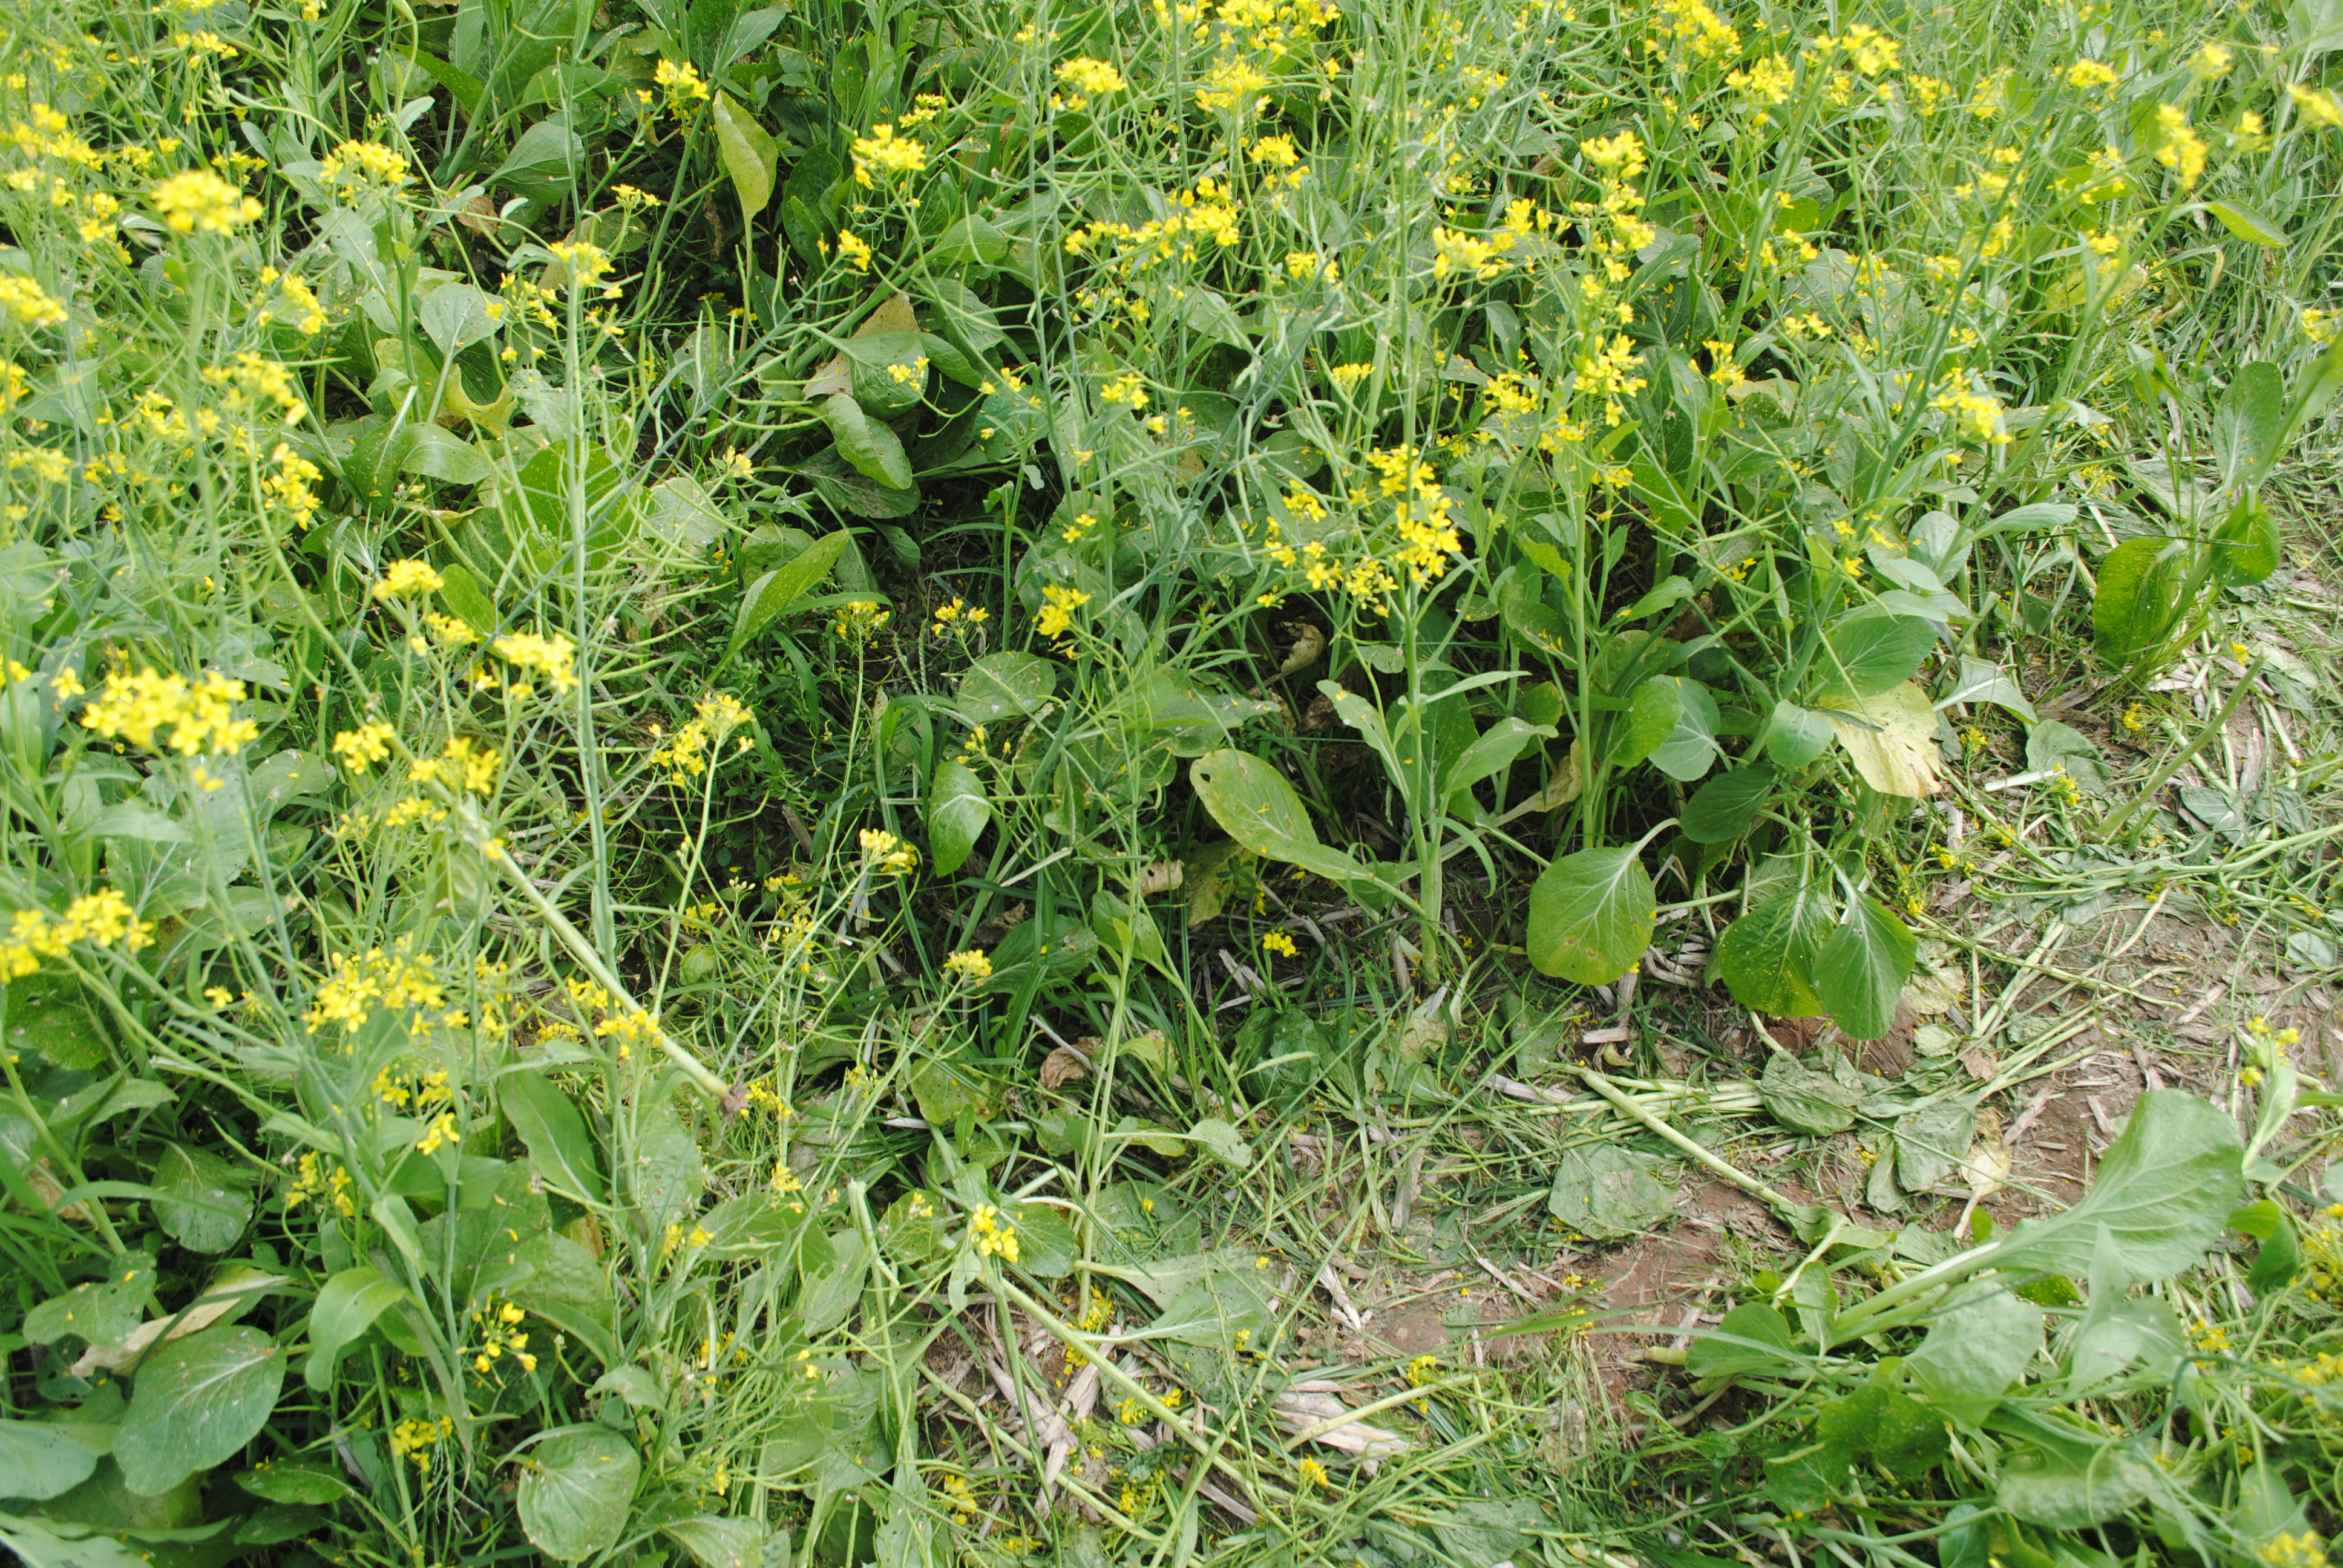
canola, flower, plant, mustard plant, flora, grass, subshrub, mustard and cabbage family, brassica rapa, rapeseed, mustard, herb, crop, brassica, flowering plant